Radiodonta

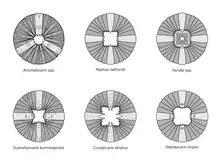
Oral cones of various radiodonts

The mouth is on the ventral side of the head, behind the attachment point of frontal appendages and is surrounded by a ring of tooth plates, forming the mouthpart known as oral cone ('jaws' in previous studies). 3 or 4 tooth plates might be enlarged, giving the oral cone a triradial (e.g. "Anomalocaris", "Echidnacaris") or tetraradial (e.g. Hurdiidae, "Lyrarapax") appearance. The inner margin of tooth plates have spikes facing towards the mouth opening. Additional rows of internal tooth plates may occur in some hurdiid genera. Detail reconstruction of some amplectobeluid oral cones are speculative, but they possibly did not present a typical radial arrangement.